Wittenbergplatz (Berlin U-Bahn)

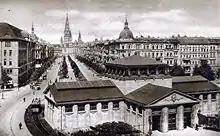
Wittenbergplatz, "KaDeWe" (left), and Tauentzienstraße,

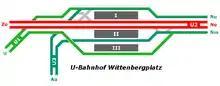
Structure of lines U1, U2 and U3 at Wittenbergplatz.

Wittenbergplatz is one of the oldest U-Bahn stations in Berlin, opened on 11 March 1902 with the first "Stammstrecke" (present-day U1) line running under the eponymous square and adjacent to Tauentzienstraße, today one of the major shopping streets in Berlin. Initially a common underground station with two tracks and two side platforms, it was completely refurbished as an interchange from 1910 onwards. The new station serving three U-Bahn lines opened on 1 December 1912 with two island platforms and one side platform, serving five tracks on one underground level and under a single roof.